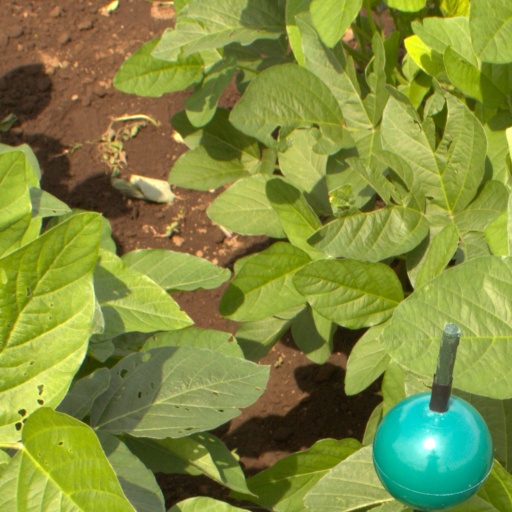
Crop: soybean